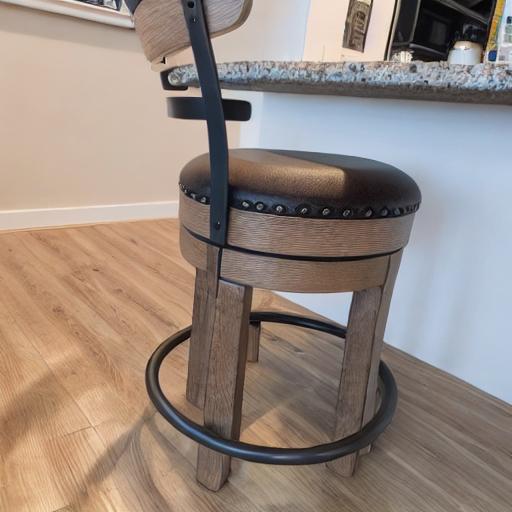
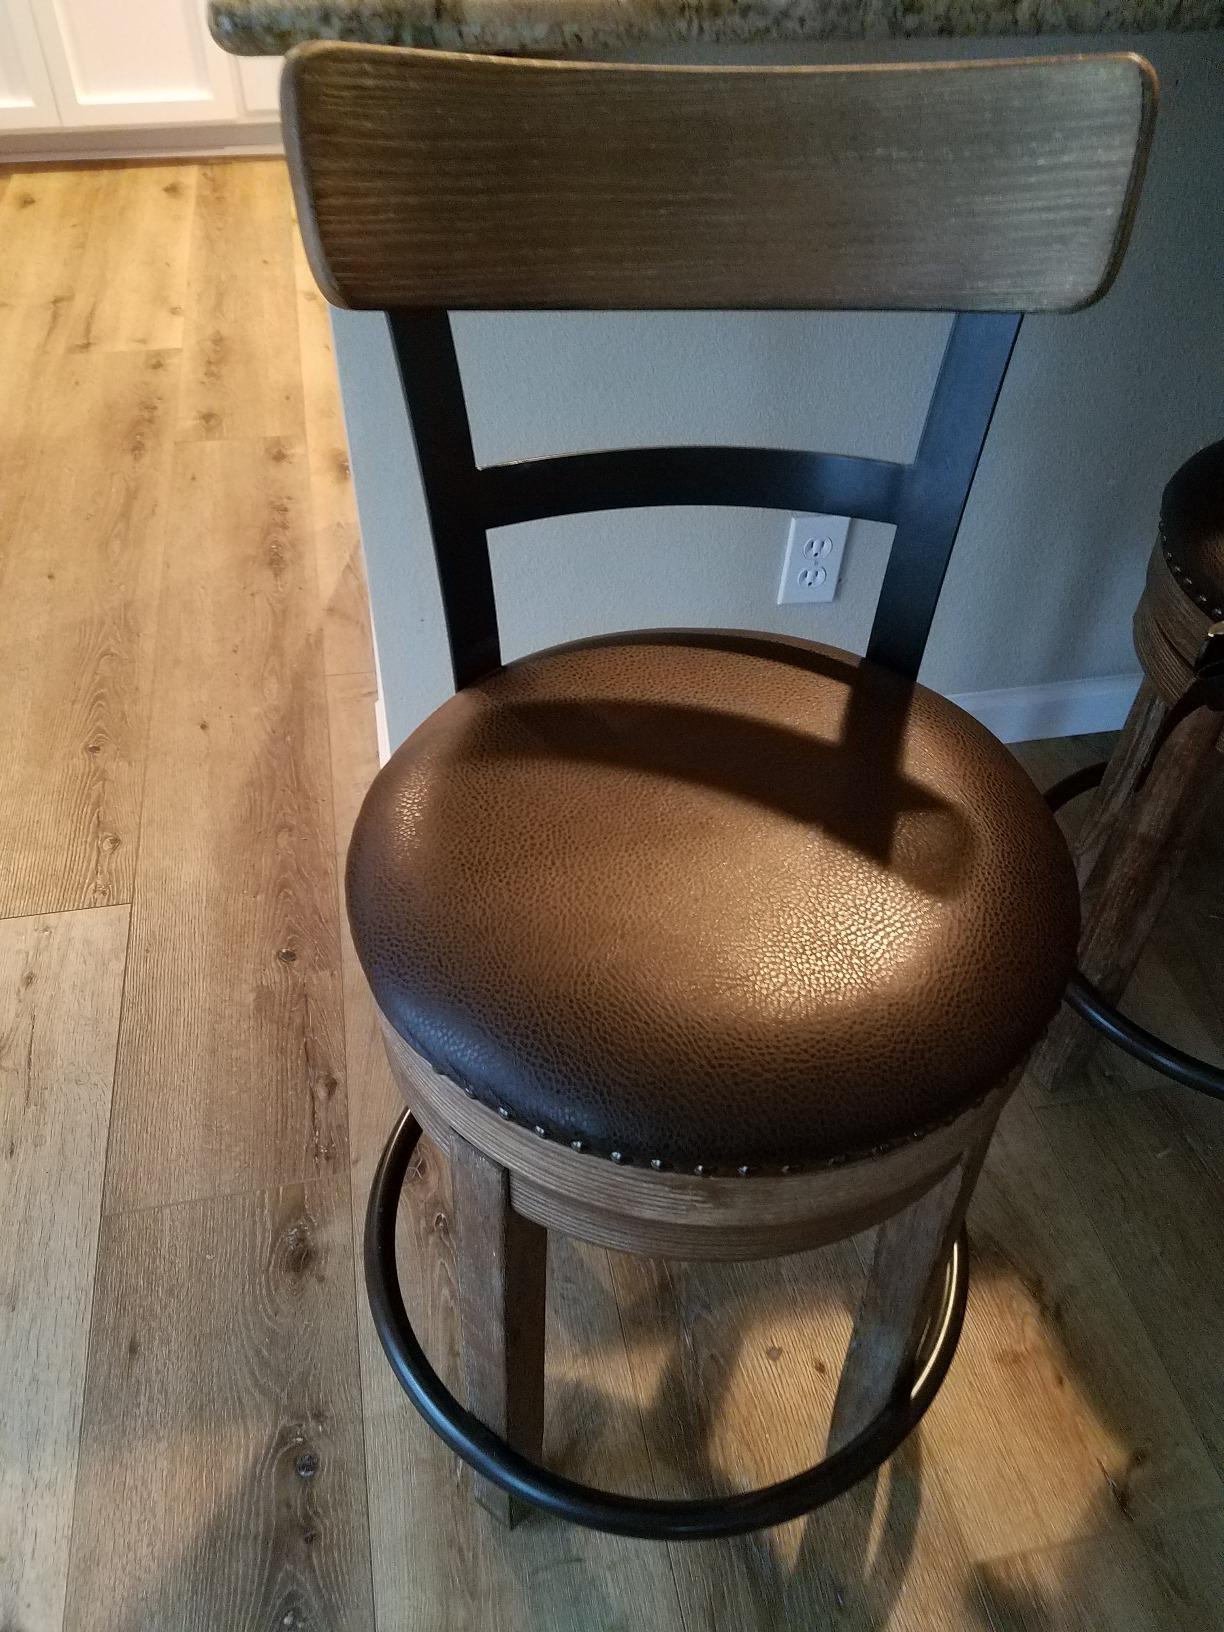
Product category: stool
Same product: no